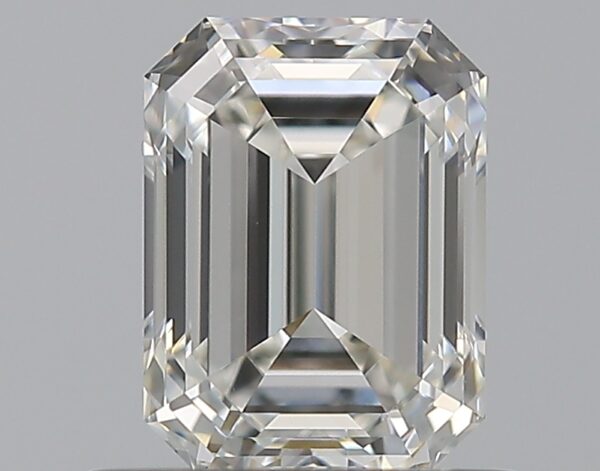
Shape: emerald
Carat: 0.8
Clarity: VVS2
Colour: H
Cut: EX
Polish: EX
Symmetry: EX
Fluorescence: N
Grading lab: GIA
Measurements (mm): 6.04 x 4.47 x 3.05